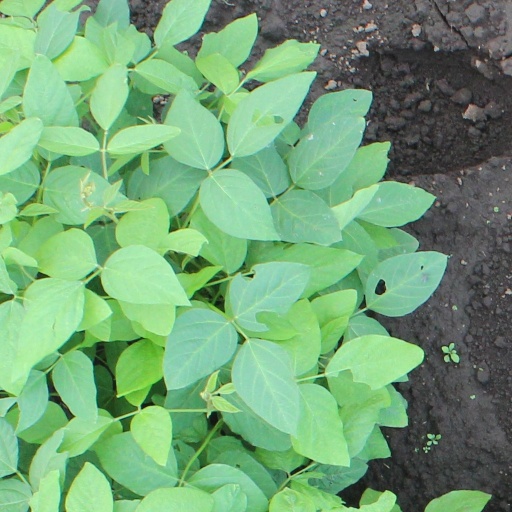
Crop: soybean